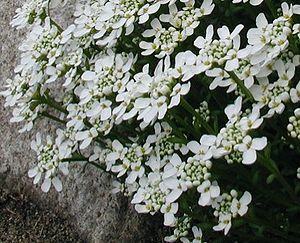
Almindelig sløjfeblomst
Sløjfeblomst har en meget rig blomstring.
Sløjfeblomst har en meget rig blomstring.
Almindelig sløjfeblomst er en staudeagtig halvbusk med en lav, pudeformet vækst. Grenene er bløde og lysegrå. Bladene er mørkegrønne og læderagtige med indrullet, hel rand. Blomsterne er snehvide. Frugterne er kapsler.